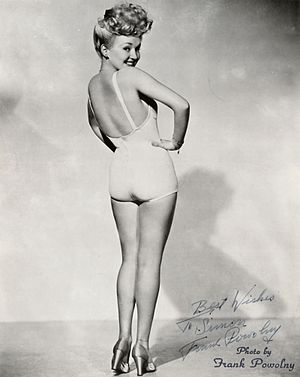
Betty Grable / Karriere
Grables mest kendte pinupbillede, som er inkluderet i bogen 100 Photographs that Changed the World.
Betty Grable, egentlig Elizabeth Ruth Grable, var en amerikansk skuespillerinde, sangerinde, danserinde og sexsymbol. Hun var en af de mest populære pinuppiger under 2. verdenskrig, specielt efter et billede hvor hun er fotograferet bagfra iført en badedragt. Billedet blev inkluderet i bogen 100 Photographs that Changed the World.